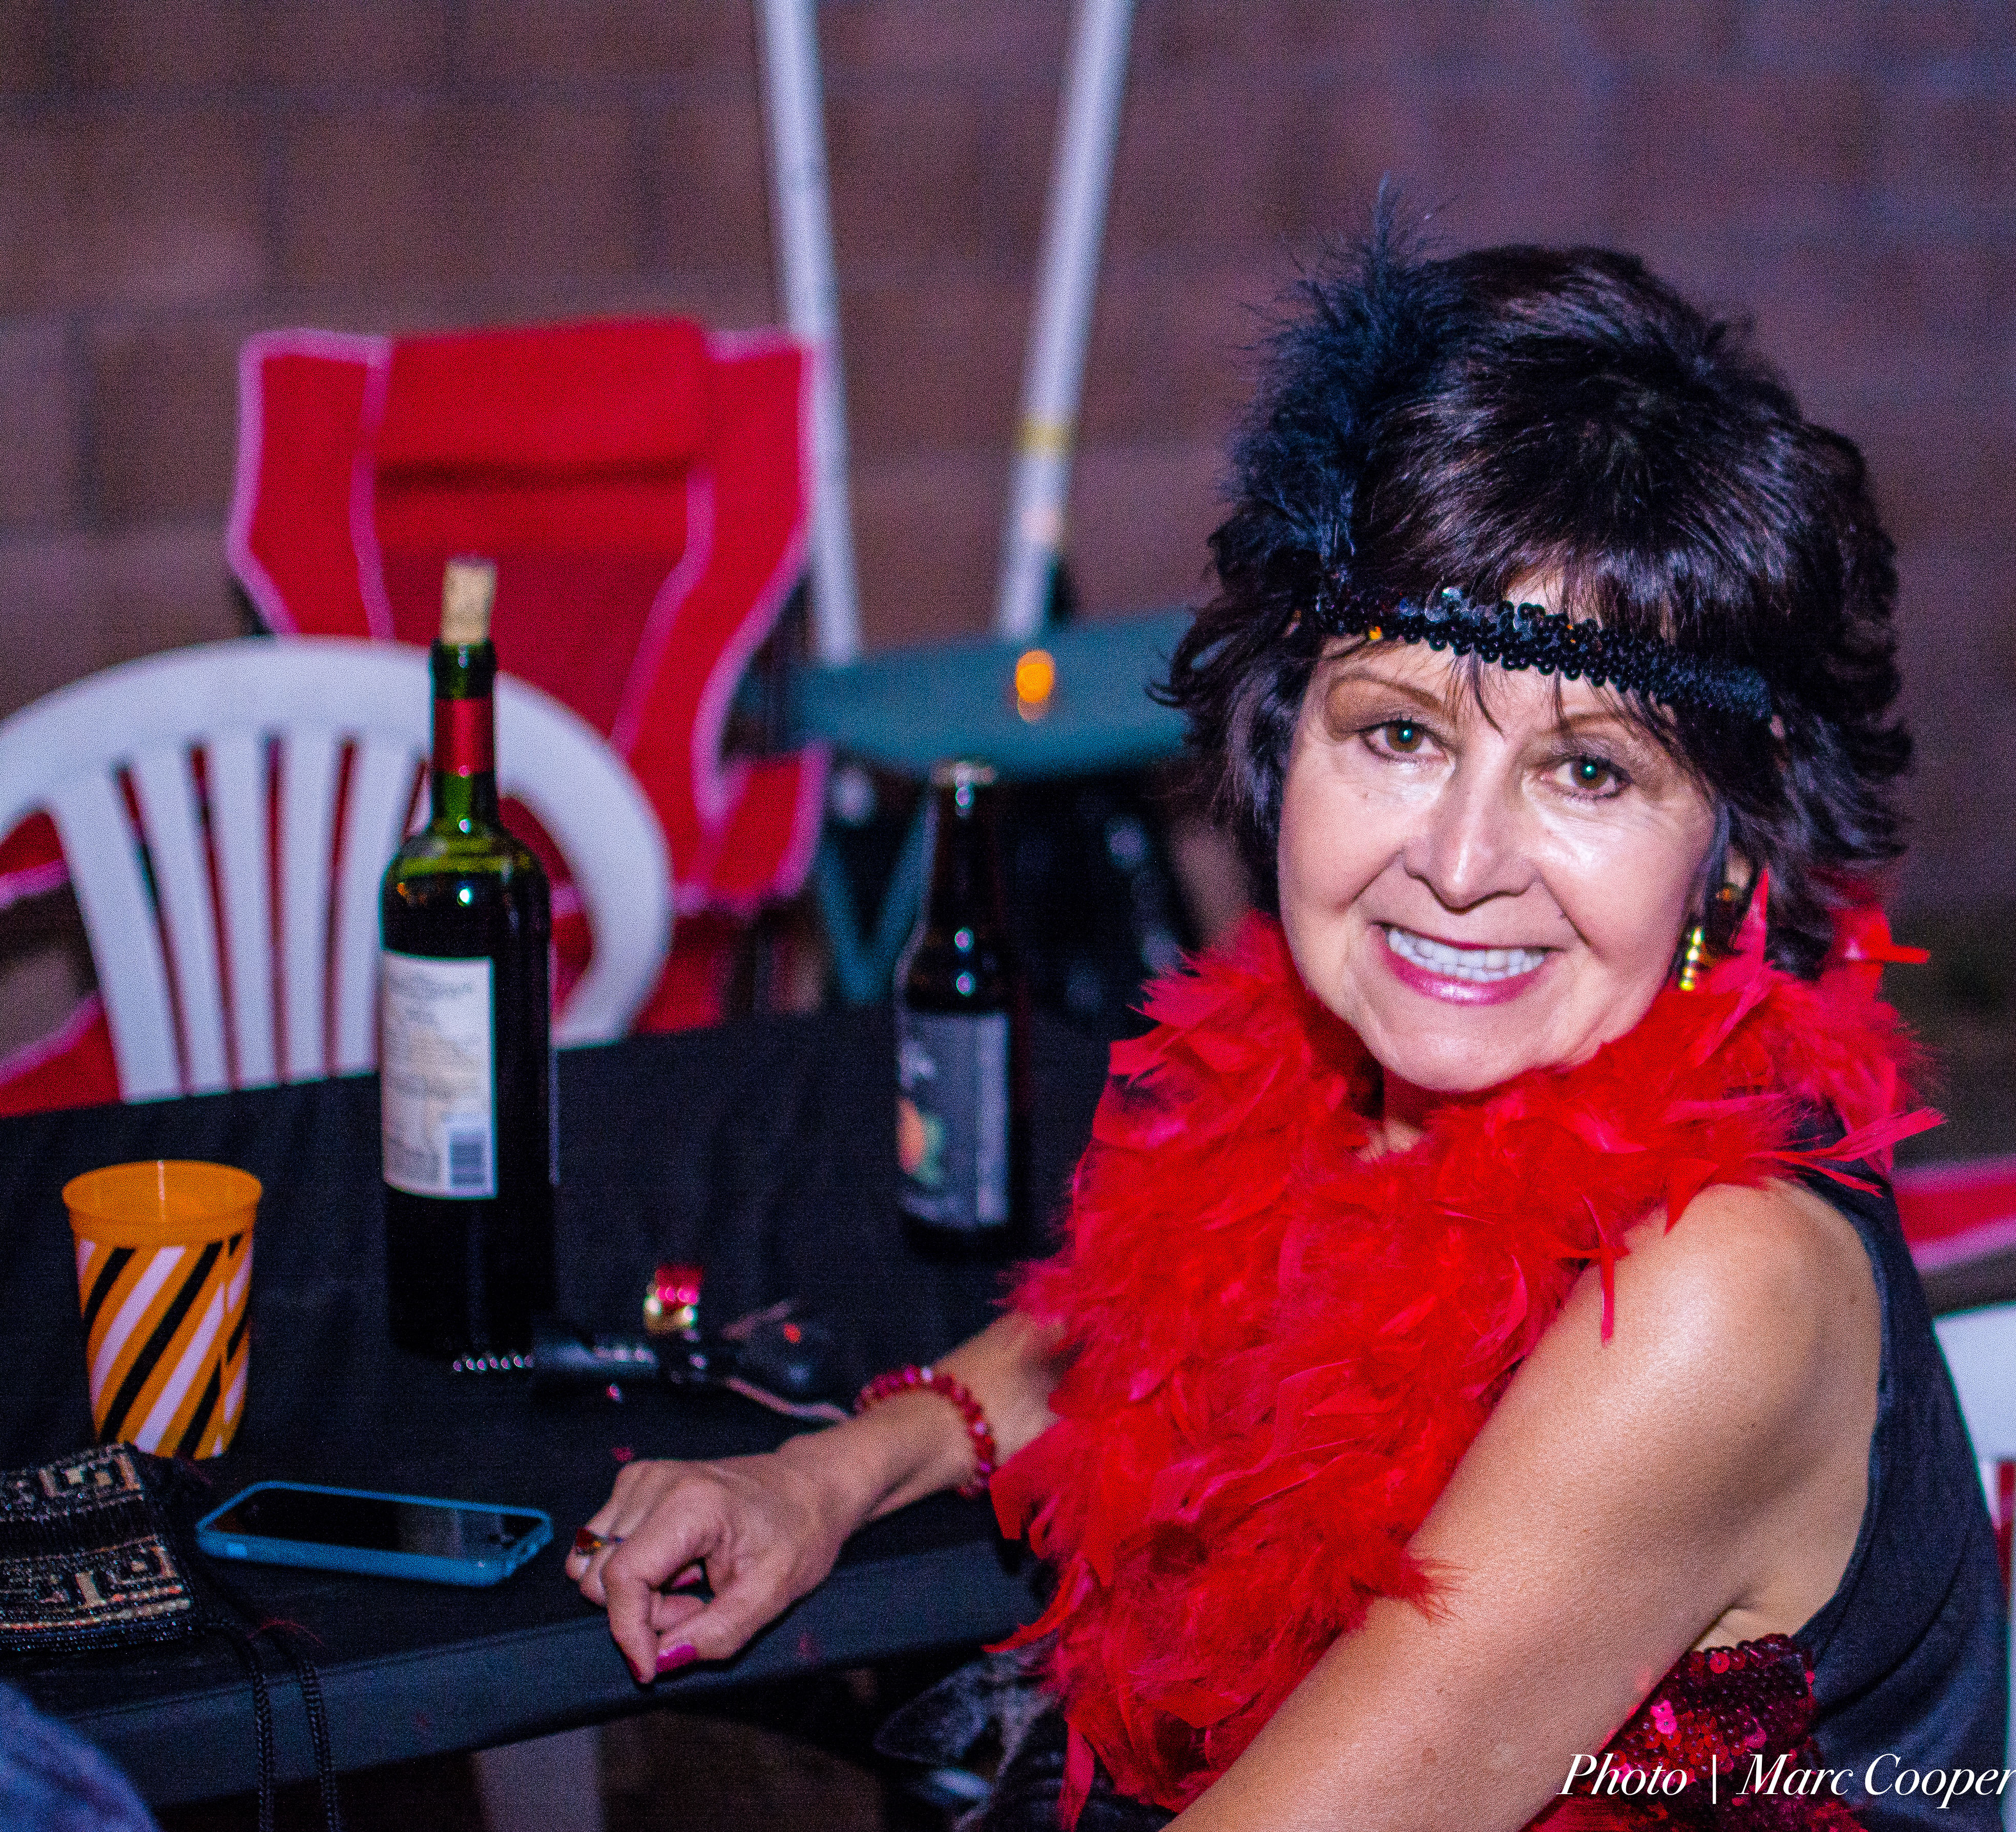
red, lady, cool image, party, i